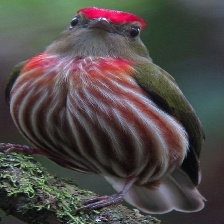
Species: STRIPPED MANAKIN
Scientific name: MACHAEROPTERUS REGULUS